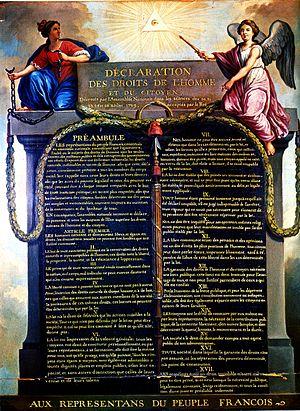
Représentation de la Déclaration des Droits de l'Homme et du Citoyen de 1789. La Monarchie, tenant les chaînes brisées de la Tyrannie, et le génie de la Nation, tenant le sceptre du Pouvoir, entourent la déclaration. العربية: تصوير لـإعلان حقوق الانسان والمواطنة 1789
« Jamais sans doute dans l’histoire […] le thème du progrès n’a à ce point interrogé l’humanité dans son ensemble et l’humanité propre à chaque individu. »
La Déclaration des droits de l'homme et du citoyen de 1789 est un texte fondamental de la Révolution française, qui énonce un ensemble de droits naturels individuels et les conditions de leur mise en œuvre. Ses derniers articles sont adoptés le 26 août 1789.
La philosophie de l'histoire est la branche de la philosophie traitant du sens et des finalités du devenir historique. Elle regroupe l'ensemble des approches, se succédant de l'Antiquité à l'époque contemporaine, tendant à affirmer que l'histoire n'est pas le fruit du hasard, de l'imprévu, voire du chaos, mais qu'elle obéit à un dessein en suivant un parcours. Dans une perspective chronologique, on peut globalement distinguer cinq étapes.
Louis XVI, né le 23 août 1754 à Versailles et mort guillotiné le 21 janvier 1793 à Paris, est roi de France et de Navarre du 10 mai 1774 au 6 novembre 1789, puis roi des Français jusqu’au 21 septembre 1792. Il est le dernier roi de France de la période dite de l'Ancien Régime.
L’histoire de l'Europe, et surtout de l’Europe méridionale, est une des parties les mieux documentées, étudiées et connues de l’histoire mondiale, pour quatre raisons :
L'immunité parlementaire est une disposition du statut des parlementaires qui a pour objet de les protéger dans le cadre de leurs fonctions des mesures d'intimidation venant du pouvoir politique ou des pouvoirs privés et de garantir leur indépendance et celle du Parlement. Une forme d'immunité parlementaire existe dans de nombreux pays.
François-Pierre Blin ou Pierre-François Blin, né à Rennes le 8 juin 1756, mort le 4 novembre 1834 à Chantenay-sur-Loire, est un médecin et homme politique, député aux États généraux de 1789.